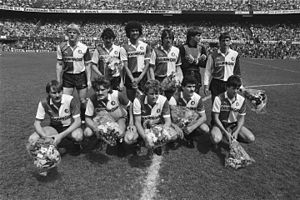
Ivan Nielsen
Hollandsk mester (Feyenoord, 1984)
Ivan Nielsen er en tidligere dansk landsholdsspiller og træner i fodbold. Han nåede at spille 51 A-landskampe i midtforsvaret, men scorede ingen mål, samt syv U/21-landskampe. Ivan Nielsen var med ved EM i 1984, VM i 1986, EM i 1988.